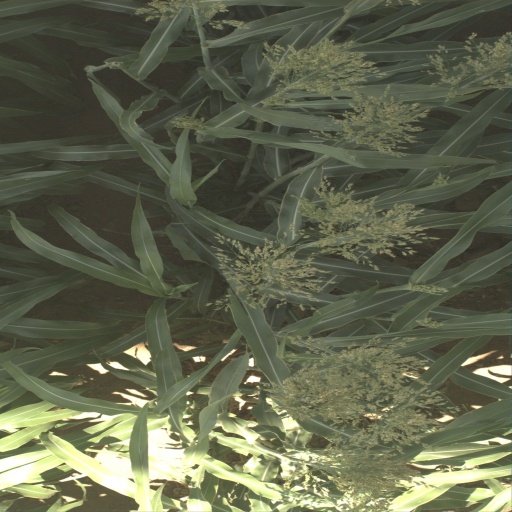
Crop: sorghum